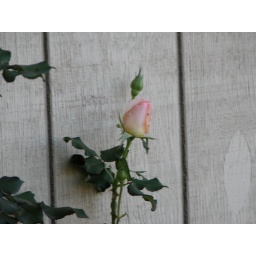
pink flower in front of my house....reminds me of my mother.